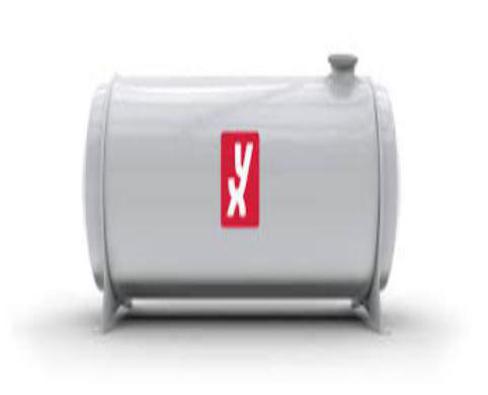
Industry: Others